Picton, New Zealand

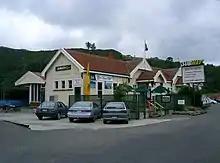
Picton Railway Station in 2006.

The Main North Line railway opened on 17 November 1875 between Picton and the Ōpaoa River just north of Blenheim (the bridge over the river wasn't completed until 1880). The full line south to Kaikōura and on to Christchurch wasn't completed until 15 December 1945. The line's climb from Picton to Elevation Saddle required a steep 1-in-37 (2.7%) grade and a viaduct across the Waitohi River. The original viaduct was the largest wooden structure in the southern hemisphere at the time of its completion and lasted until 1963, when it was replaced by the current concrete and steel structure. The original Picton railway station was located on London Quay; the platform still exists, bisected by the Memorial Archway steps. The current station on Auckland Street was completed in 1914. It is a standard class B station, of weatherboard and tile, and has been listed NZHPT Category II since 1991. The Coastal Pacific long-distance passenger/tourist train from Christchurch made a daily return trip to Picton during the summer months until its scheduled passenger services were suspended in December 2021. They are scheduled to restart in November 2022.